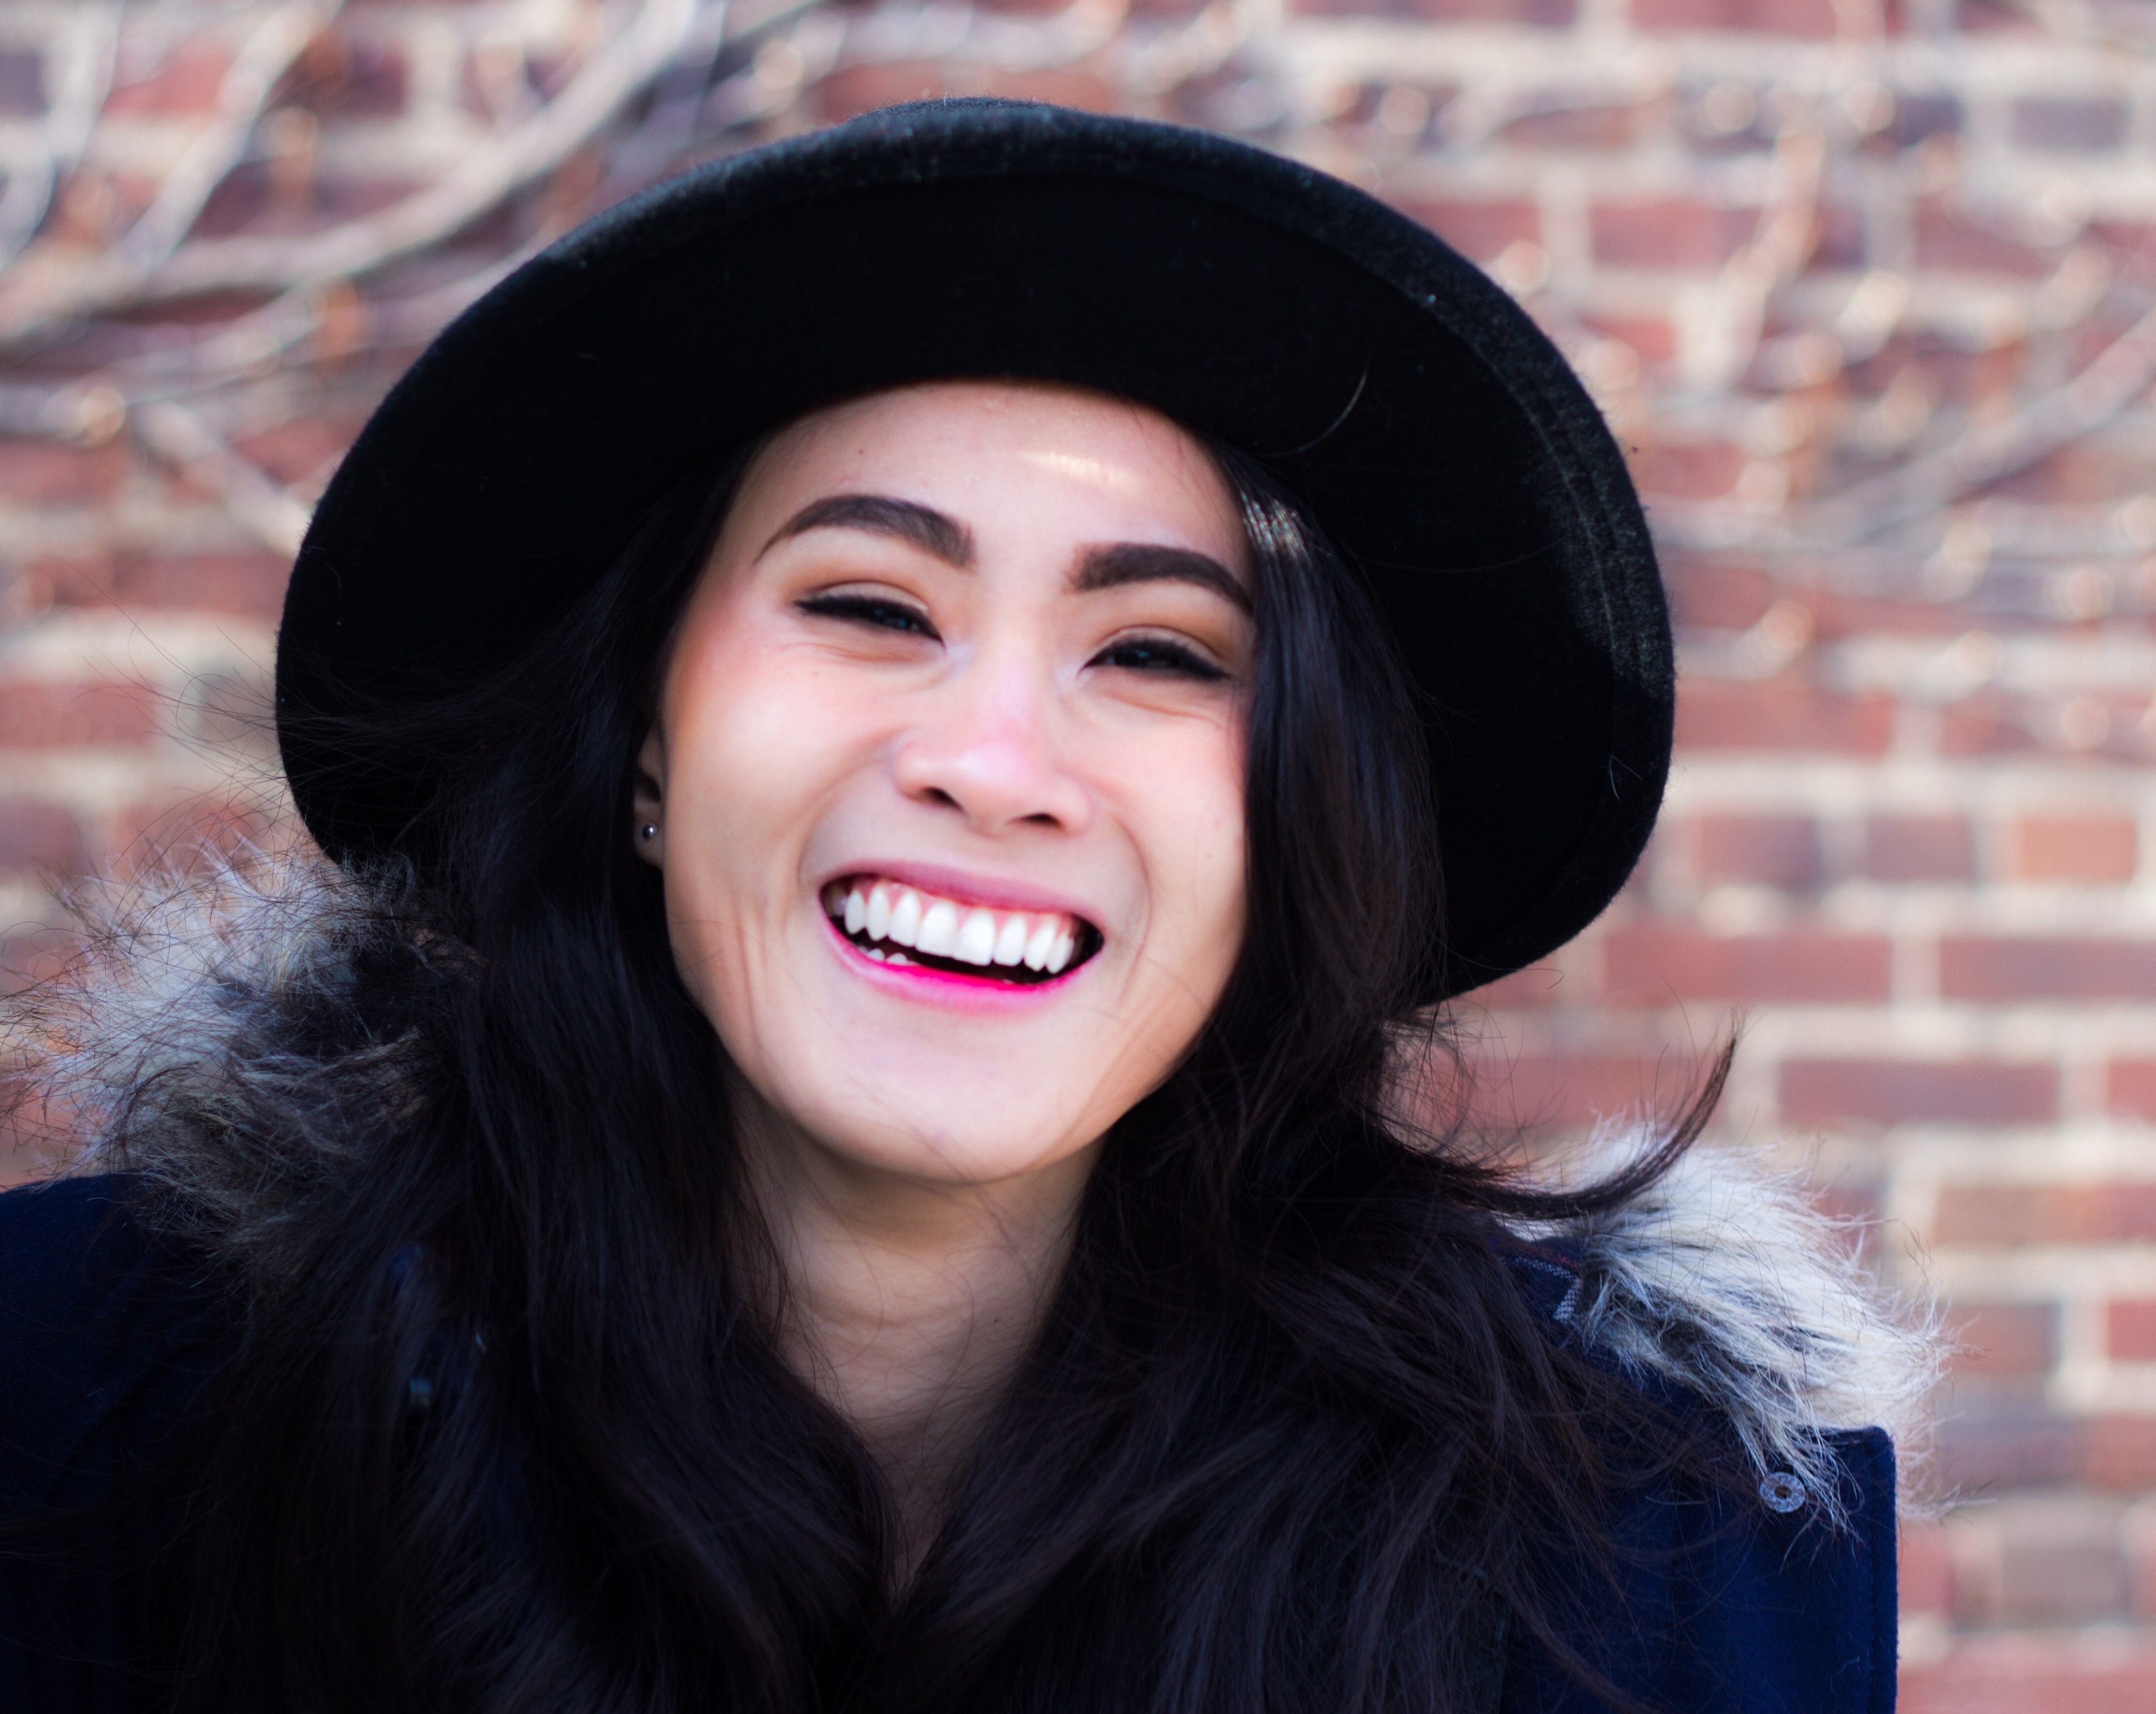
person, girl, woman, photography, female, singer, fur, portrait, model, red, hat, fashion, clothing, black, lady, facial expression, smile, laughing, face, nose, happy, eye, cap, head, singing, skin, beauty, organ, emotion, fashionable, photo shoot, portrait photography